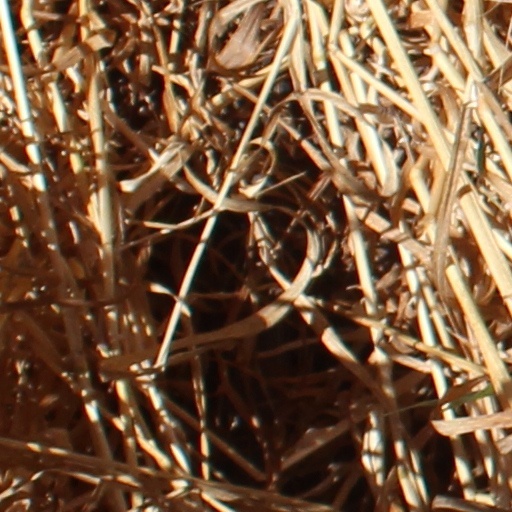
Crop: wheat